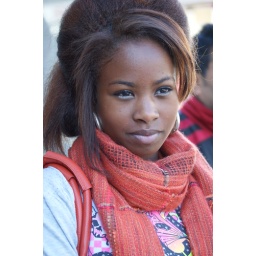
Beautiful black girl in East ham